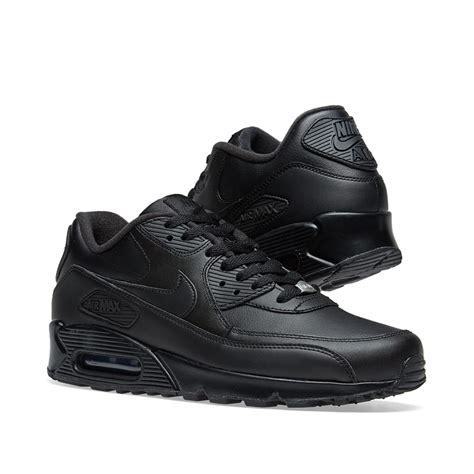
Brand: Nike
Model: Air Max 90 Leather